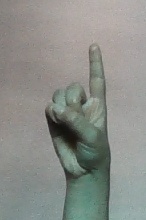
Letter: bb